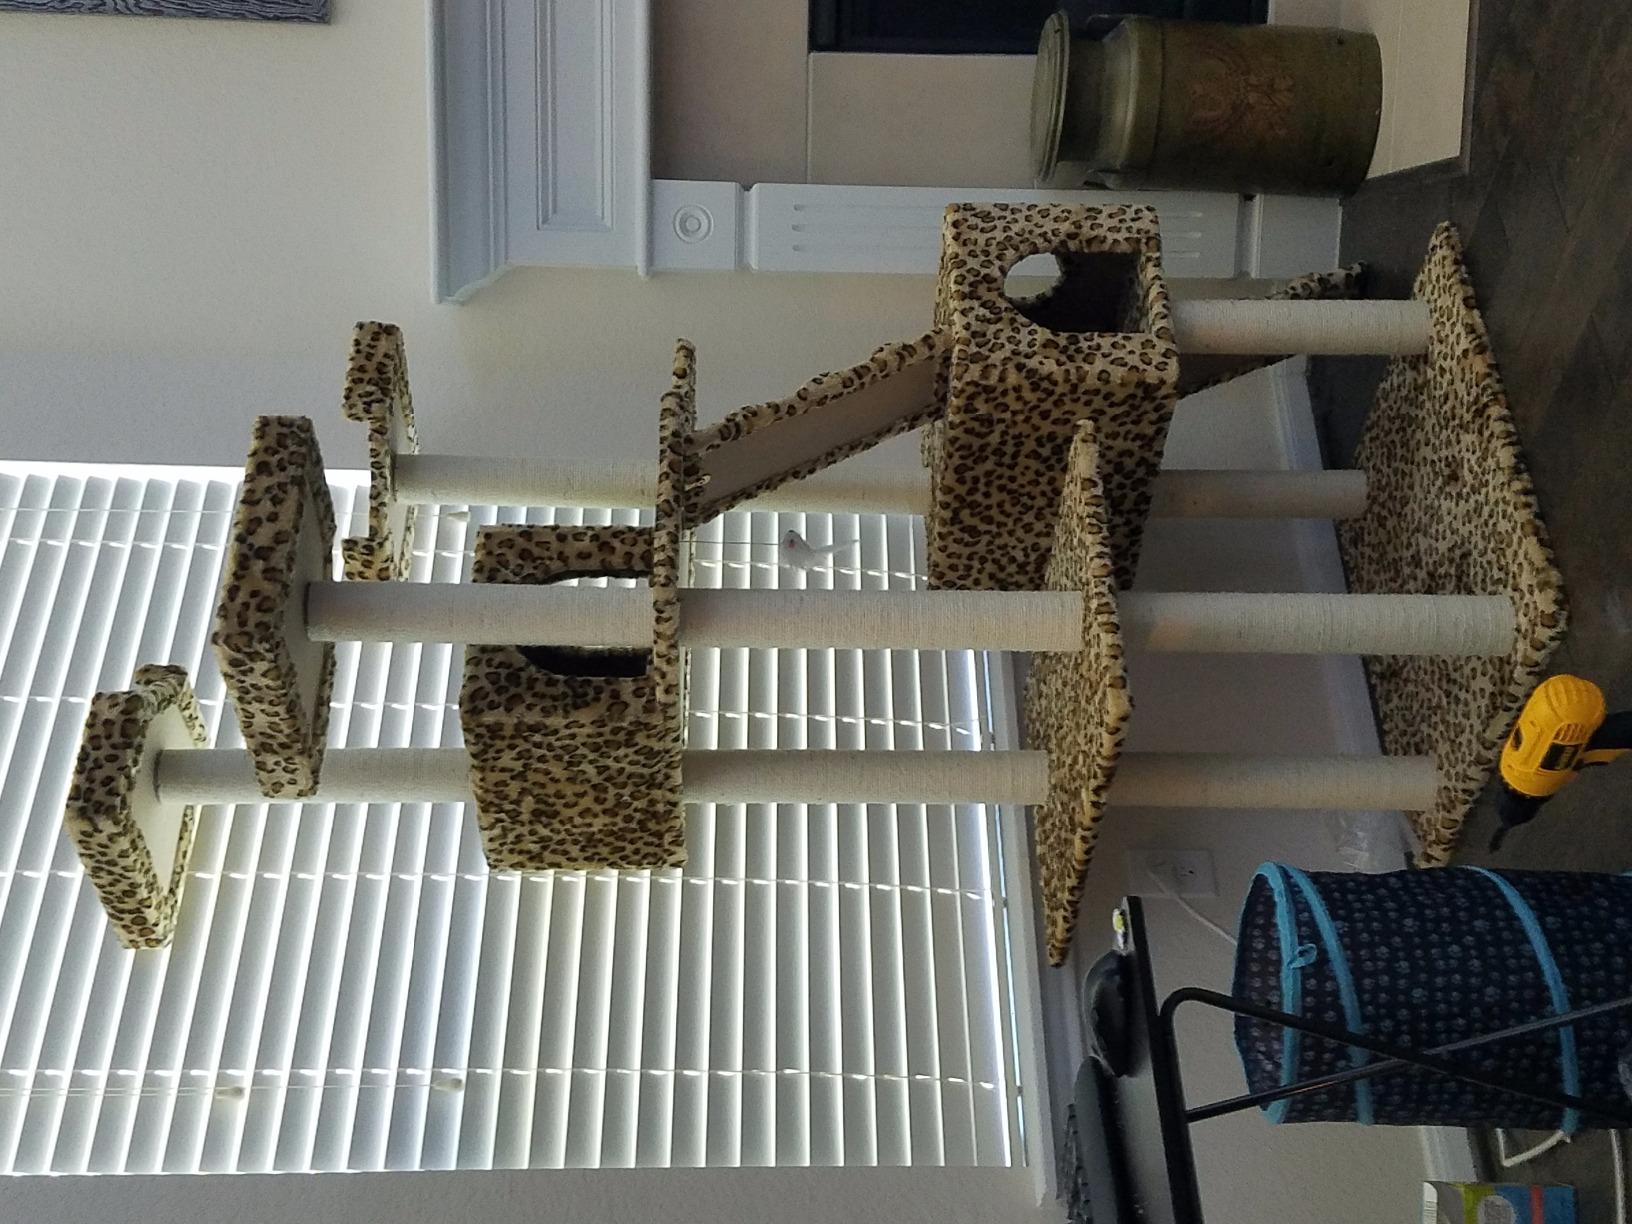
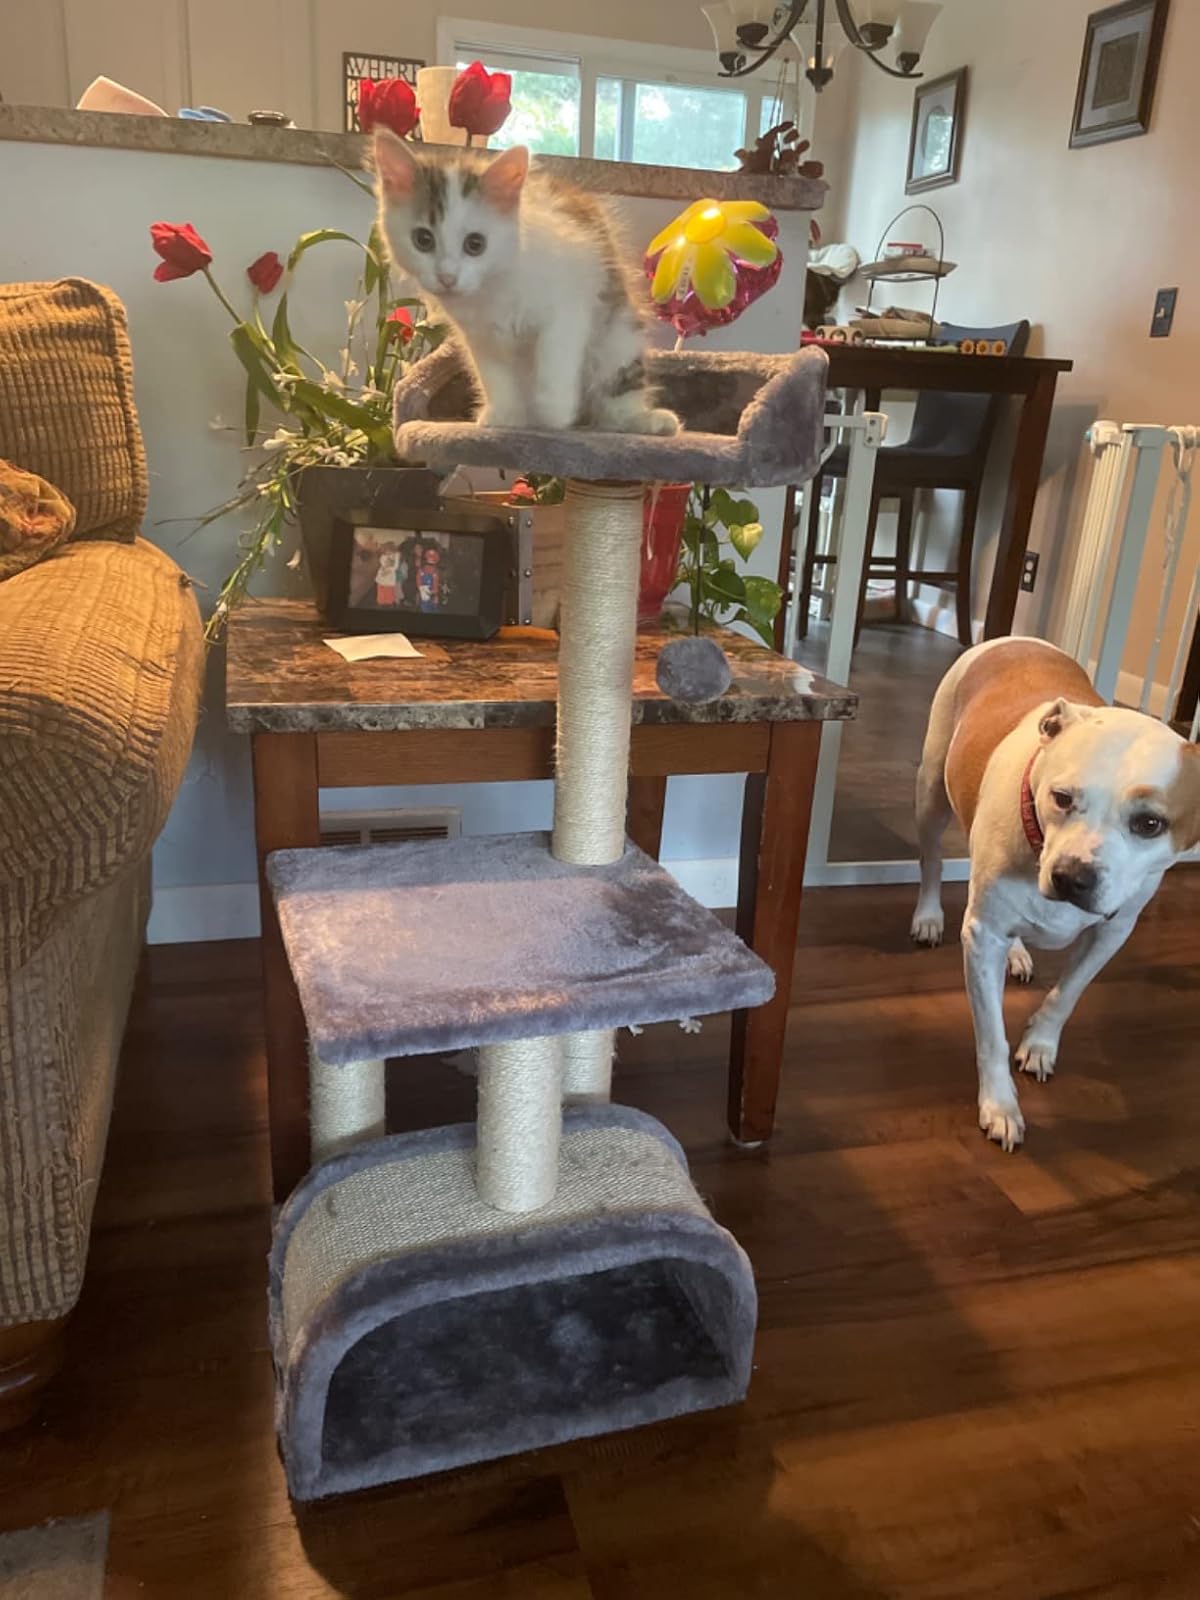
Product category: items_cat tree
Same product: no